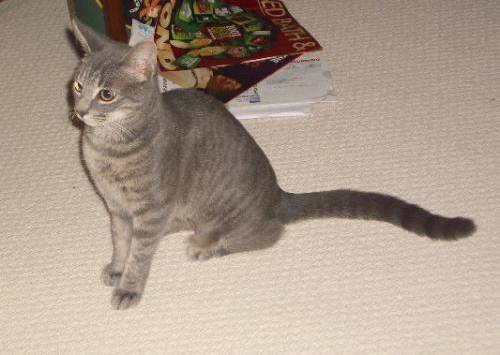
Label: cat